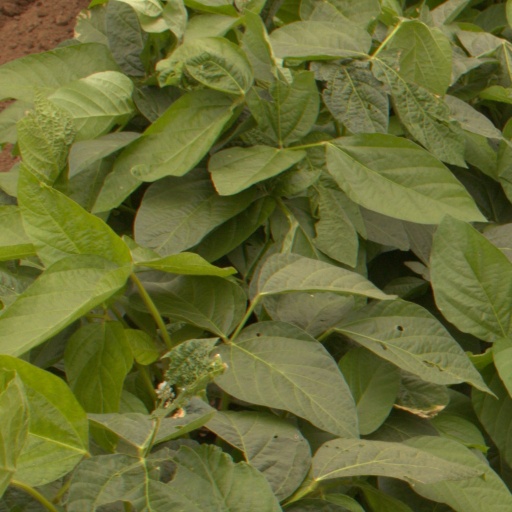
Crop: soybean